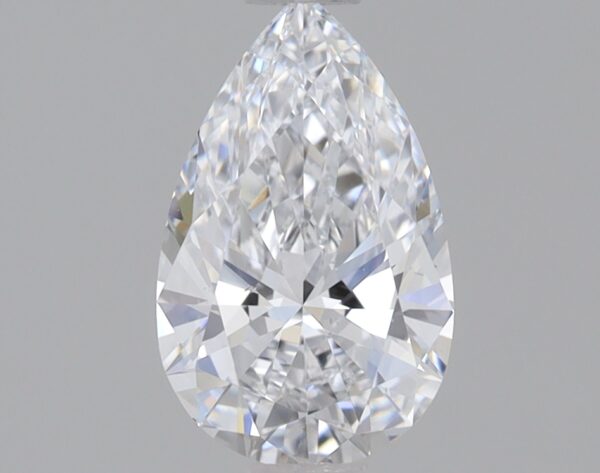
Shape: pear
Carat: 0.7
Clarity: SI1
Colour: D
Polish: EX
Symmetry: EX
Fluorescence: NONE
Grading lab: IGI
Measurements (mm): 8.25 x 5.11 x 2.99